William J. Nardini

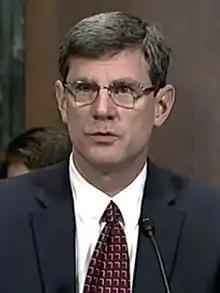
Nardini in 2019

William Joseph Nardini (born 1969) is an American lawyer who serves as a United States circuit judge of the United States Court of Appeals for the Second Circuit.